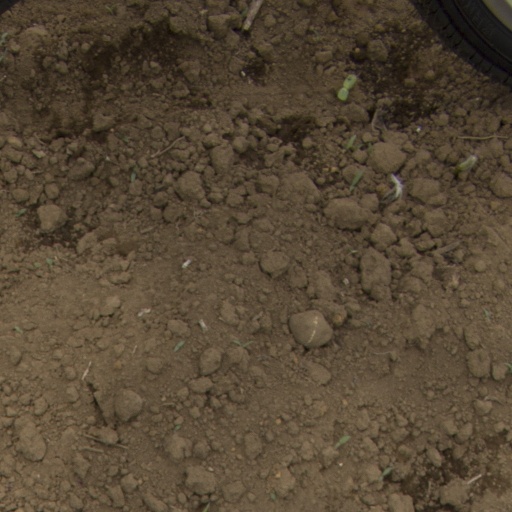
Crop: Jerusalem artichoke